LGBTQ rights in New Zealand

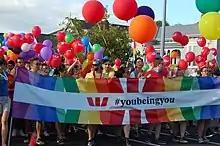
Participants at the Auckland Pride Festival in 2016

Gay pride events are legal in New Zealand and were first held in the 1970s. The Hero Parade, the showpiece of the Hero Festival in Auckland, was held annually between 1992 and 2001. Parades were typically attended by more than one hundred thousand people (and at its height, by as many as two hundred thousand). Pride runs every February in Auckland including a march led by Auckland Pride Festival, and a parade led by Rainbow Pride Auckland.